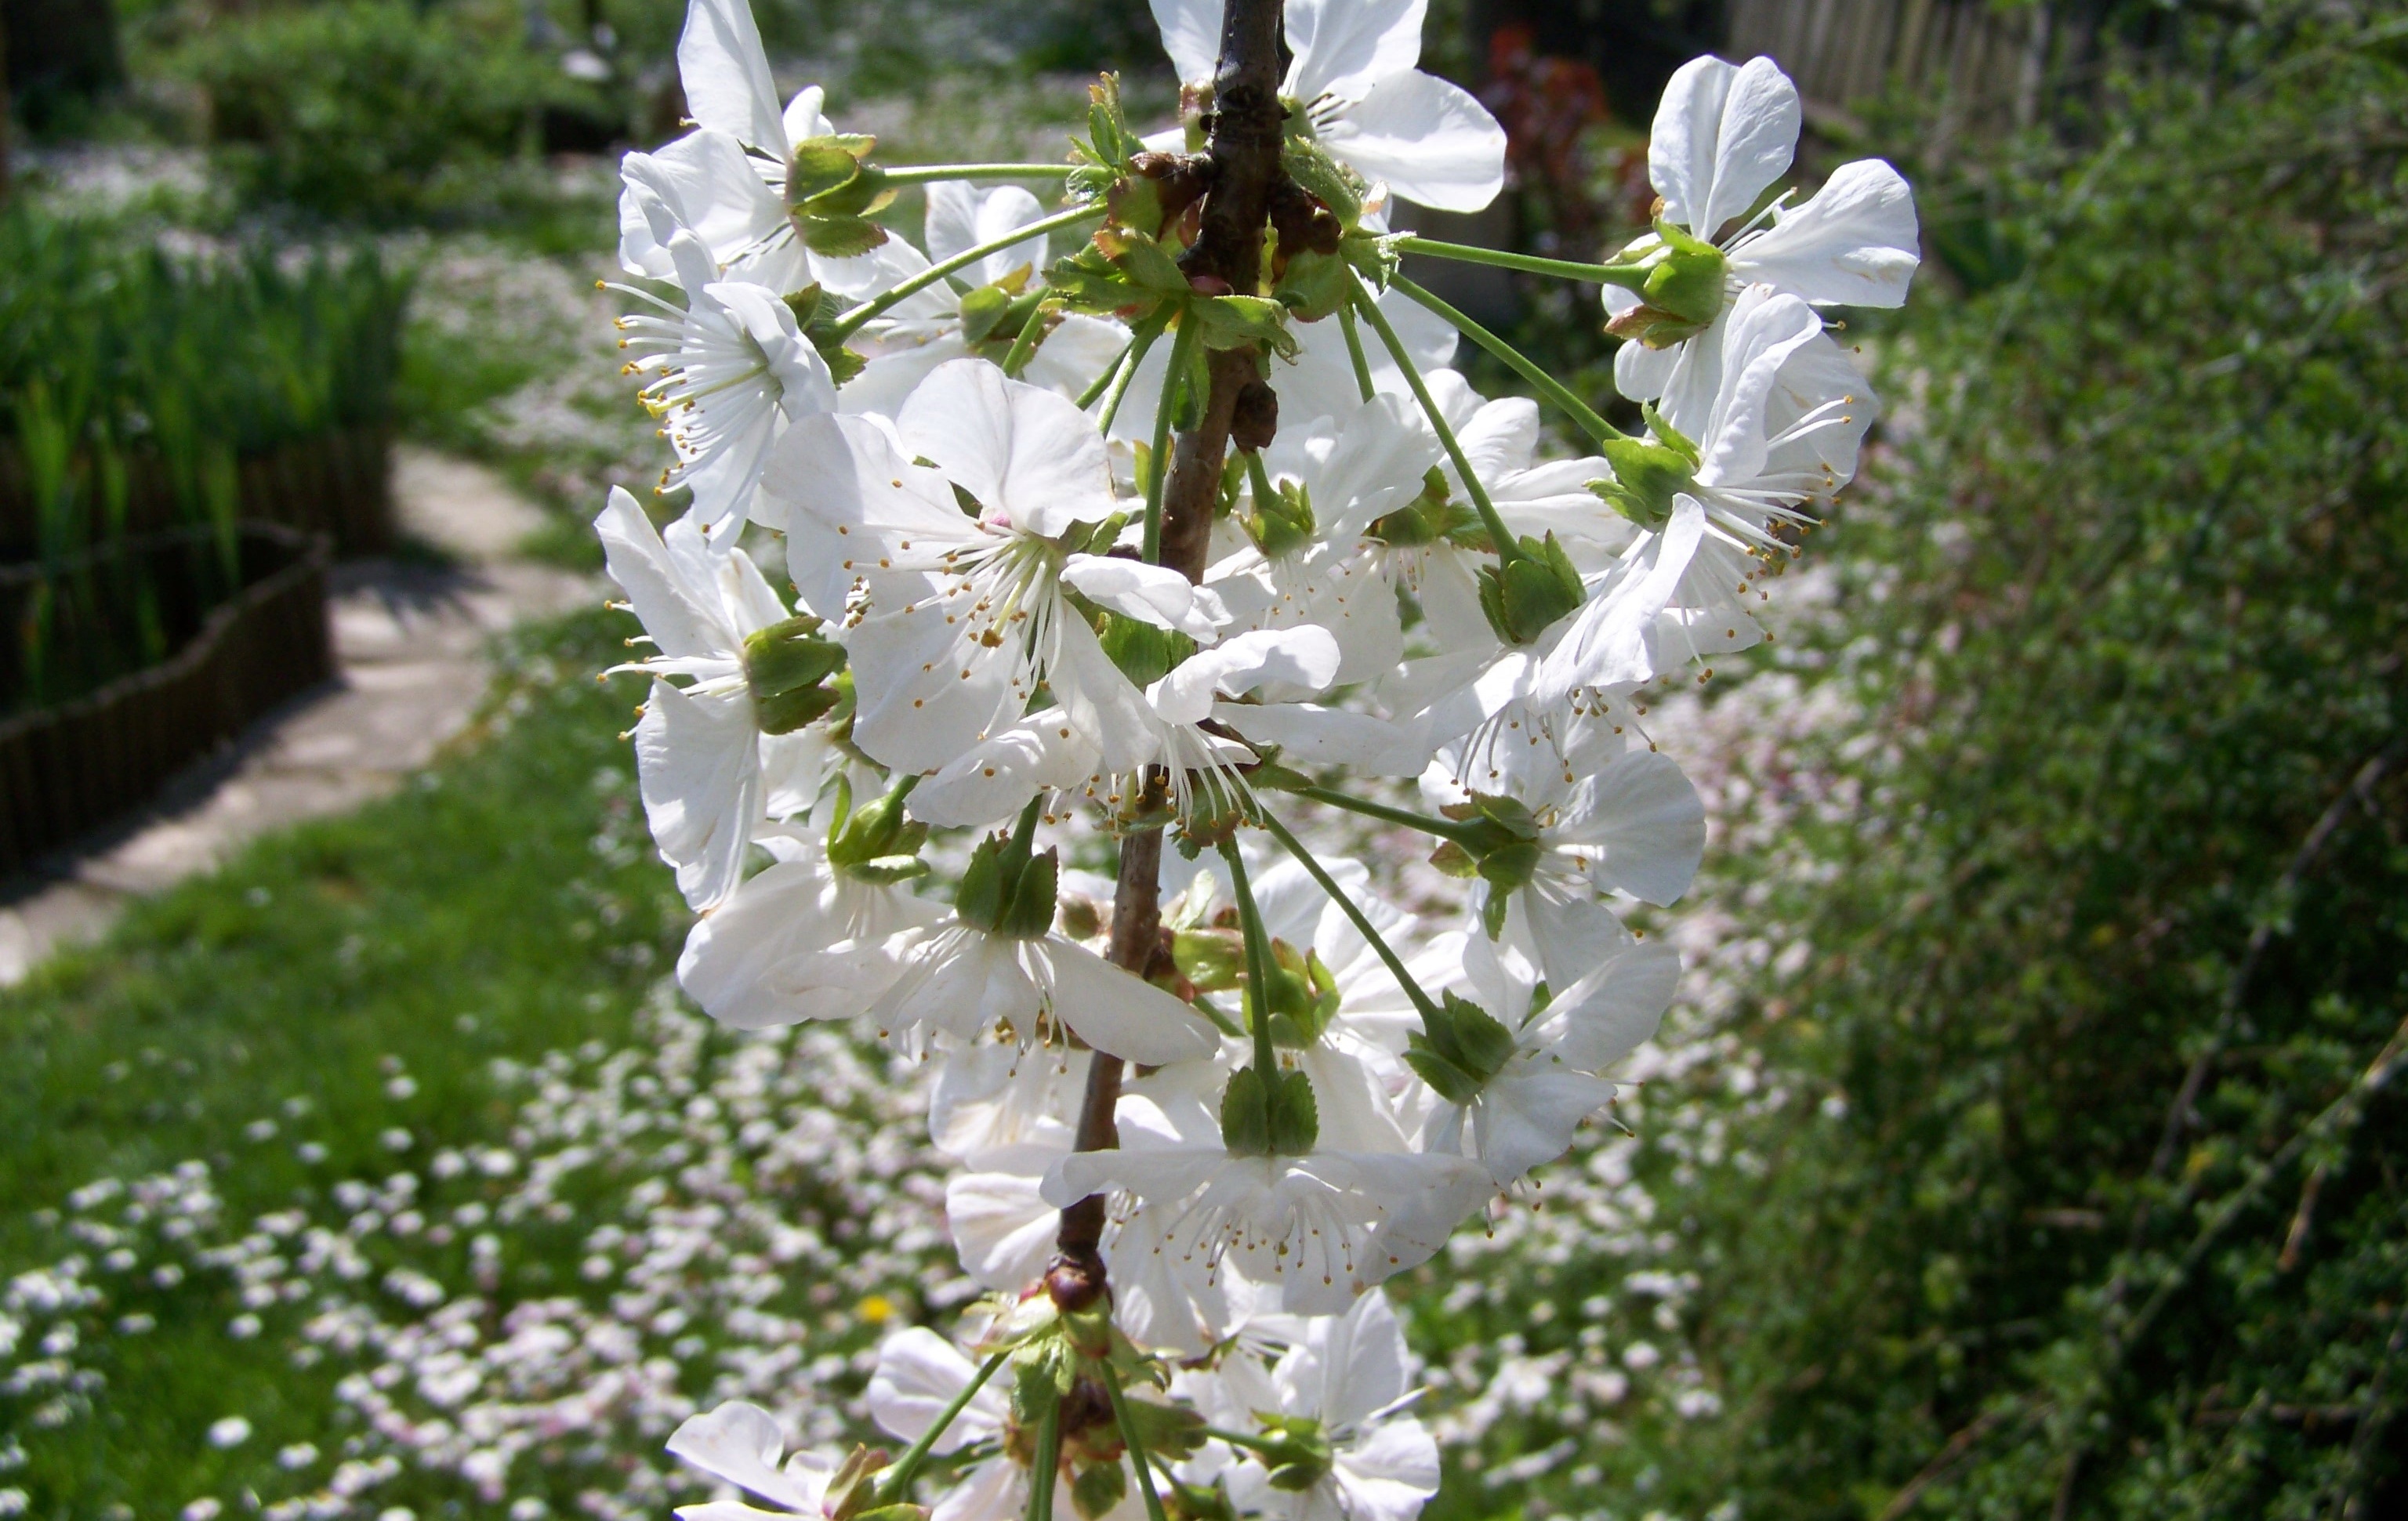
tree, branch, blossom, plant, flower, spring, produce, botany, flora, cherry blossom, white flower, wildflower, shrub, flowering plant, rose family, flowering cherry tree, land plant